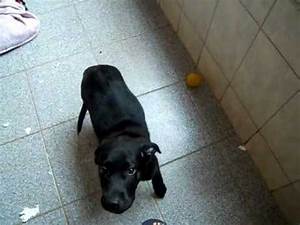
Label: dog